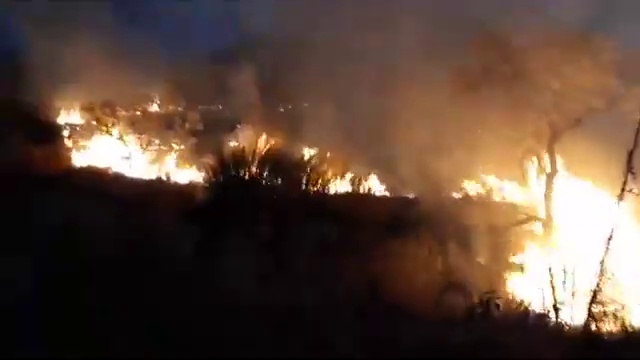
Fire: yes
Smoke: yes